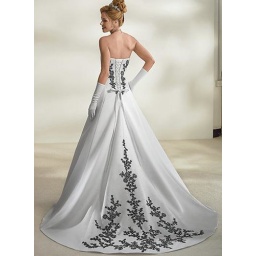
dress idea but not in black